Sodium/potassium/calcium exchanger 5

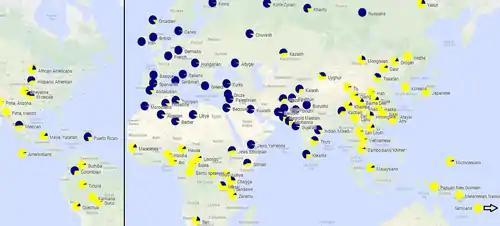
Global frequency distribution of the SLC24A5 gene's ancestral "Ala111" allele (yellow) and its derived "Ala111Thr" allele (blue).

"SLC24A5" appears to have played a key role in the evolution of light skin in humans of European ancestry. The gene's function in pigmentation was discovered in zebrafish as a result of the positional cloning of the gene responsible for the "golden" variety of this common pet store fish. Evidence in the International HapMap Project database of genetic variation in human populations showed that Europeans, represented by the "CEU" population, had two primary alleles differing by only one nucleotide, changing the 111th amino acid from alanine to threonine, abbreviated ""A111T"".